Carleton Young

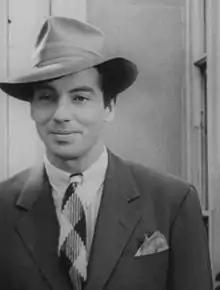
Young in "Reefer Madness" (1936)

Captain Carleton Scott Young (October 21, 1905 – November 7, 1994) was an American character actor who was known for his deep voice.